Airman

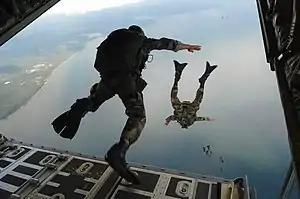
U.S. Air Force Airmen from the 720th STG parachute jumping out of a C-130J Hercules aircraft during water rescue training in the Florida panhandle

A person with the rank of Airman Basic is typically promoted to the rank of Airman after six months of active duty service in the Air Force, if that member had signed up for an enlistment period of at least four years of active duty. On the other hand, an enlistee could be promoted to the rank of Airman immediately after completing Air Force basic training (and thus paid somewhat more) given one of several additional qualifications: